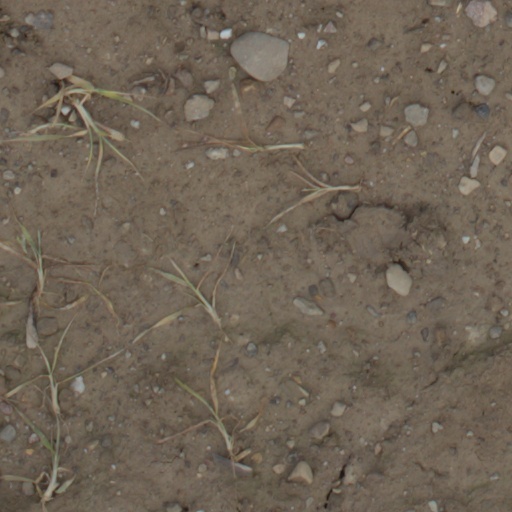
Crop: wheat